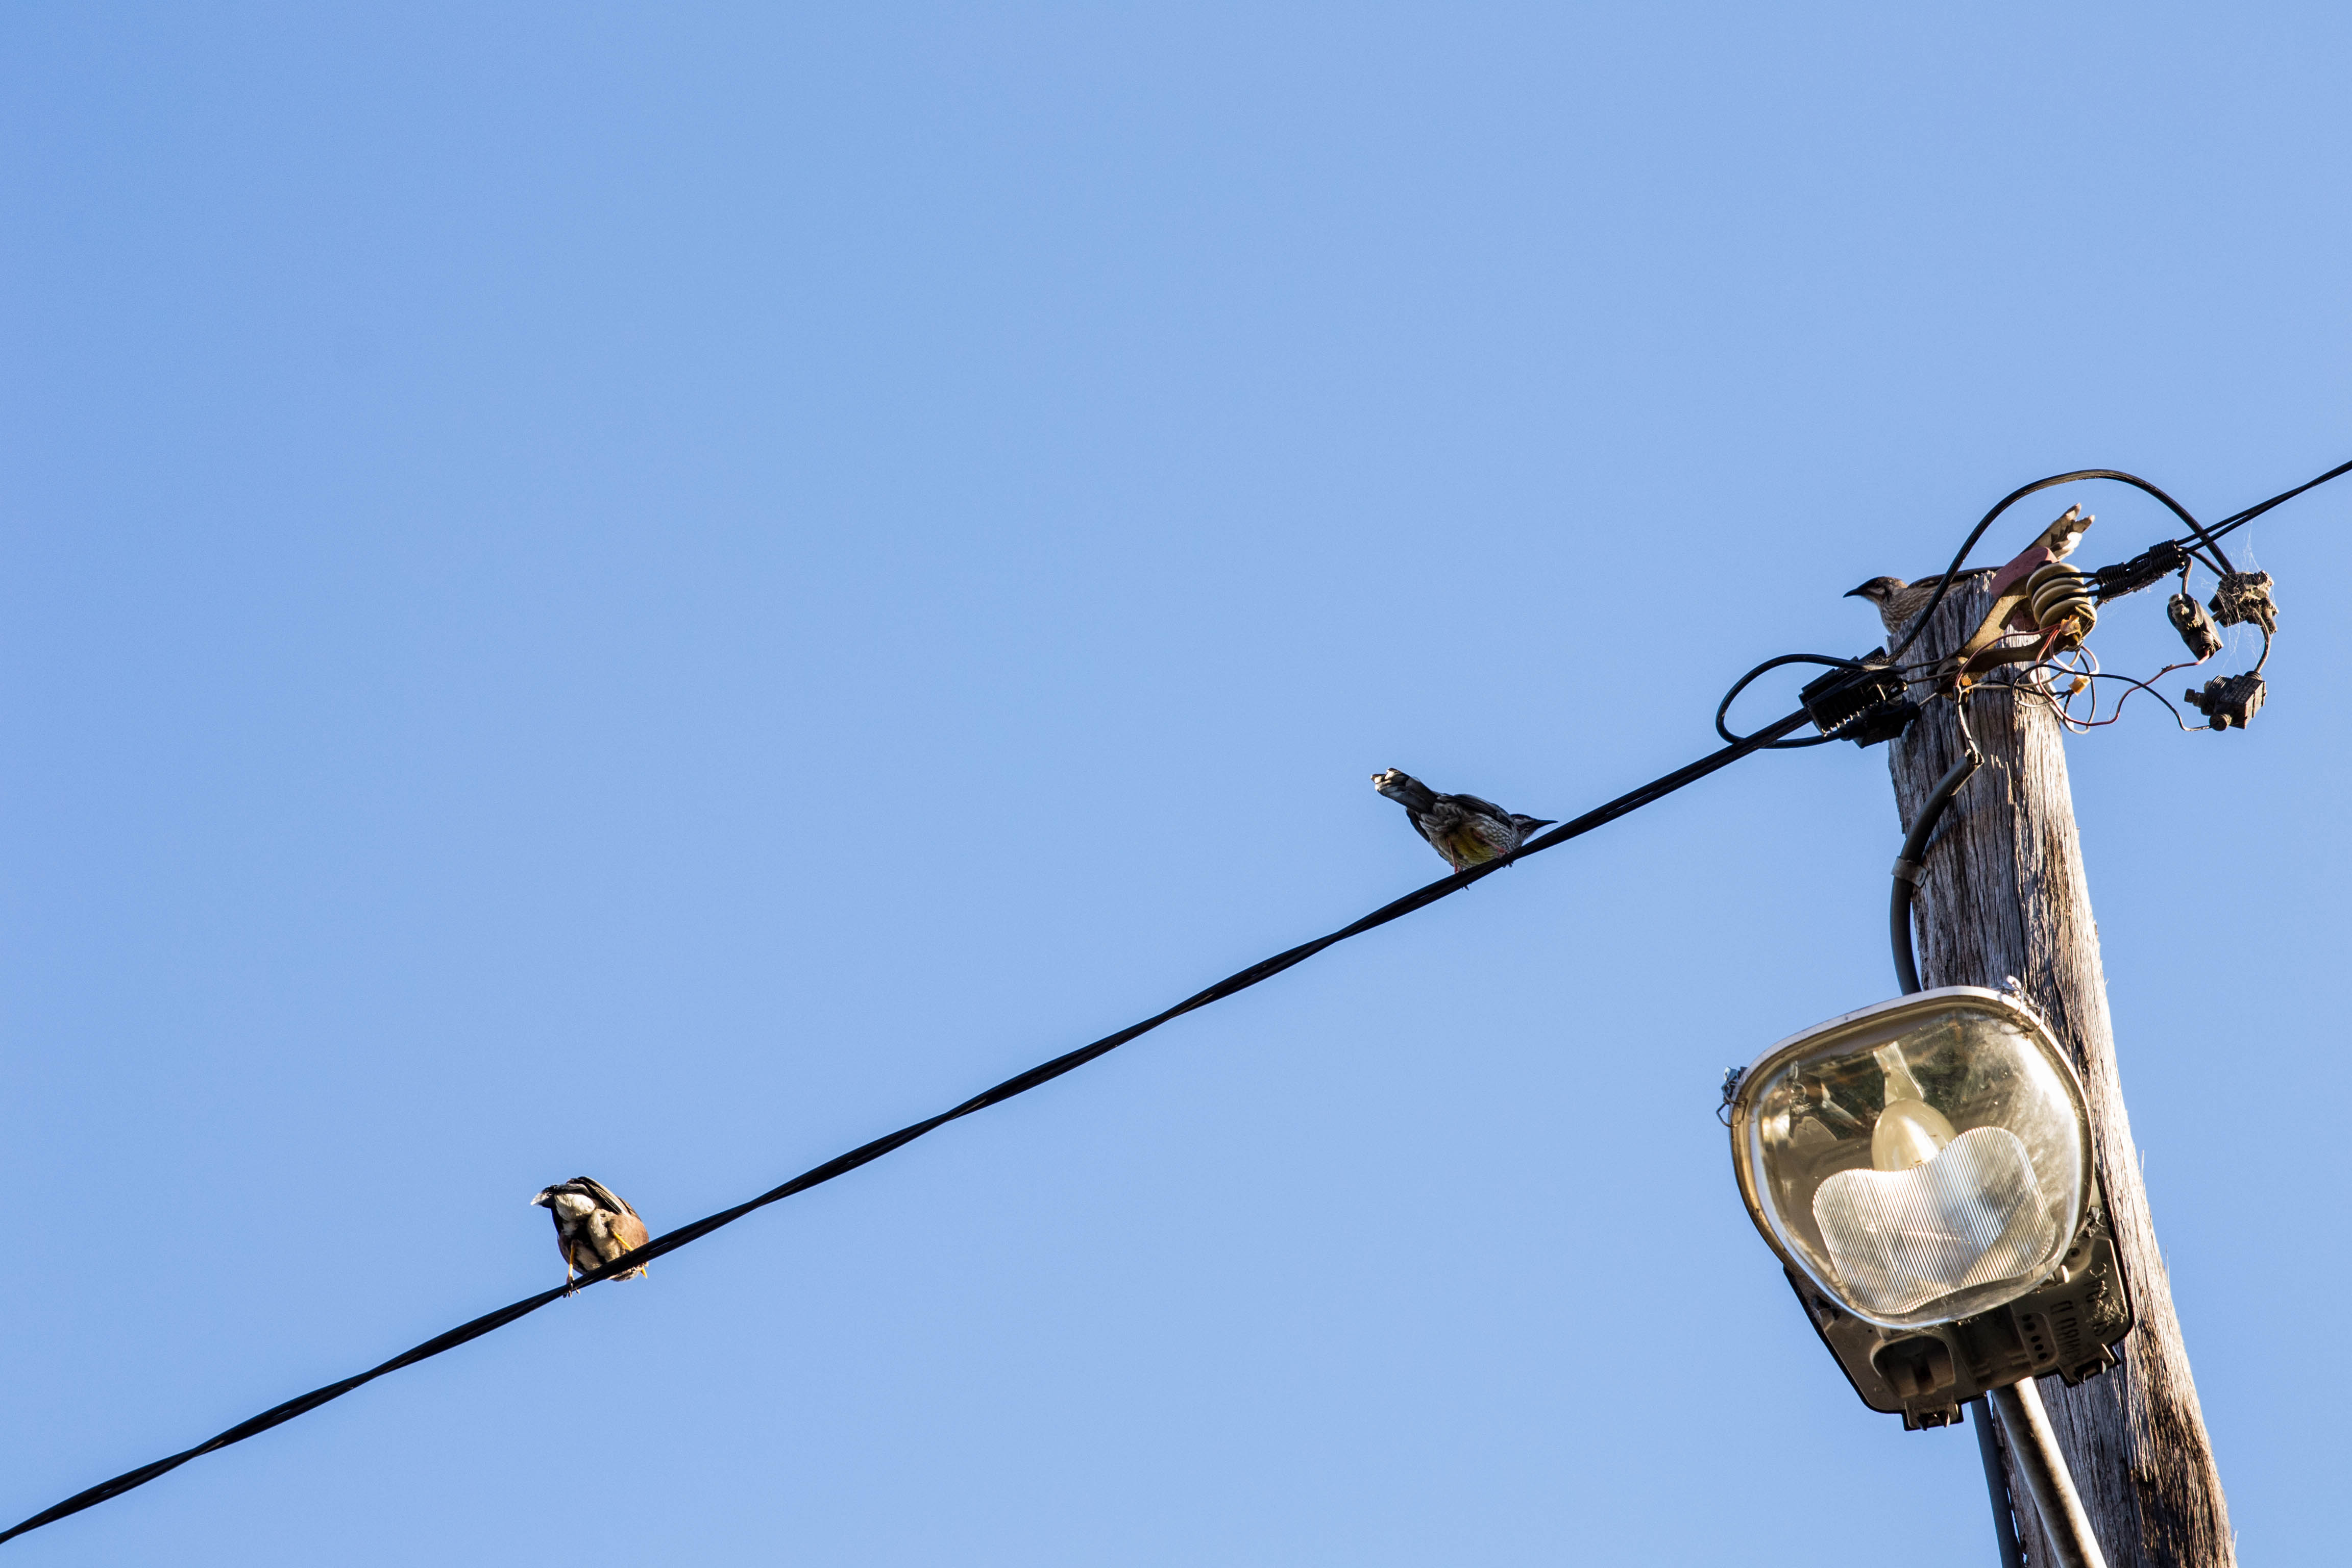
wind, vehicle, mast, blue, street light, electricity, lighting, light fixture